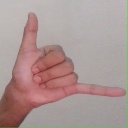
अक्षर: द